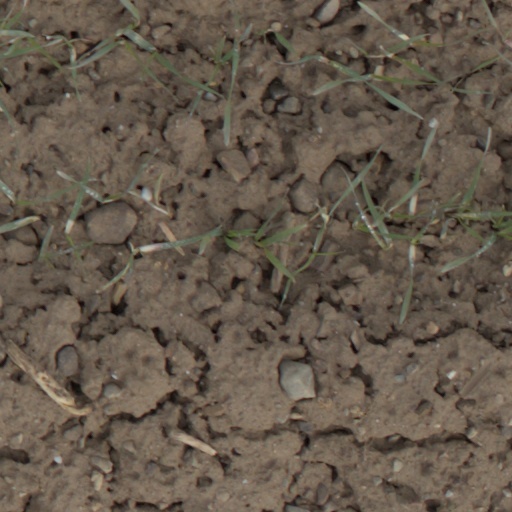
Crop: wheat